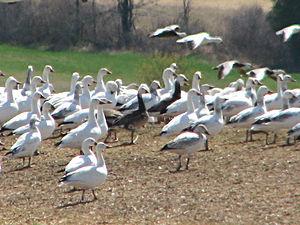
L'Oie des neiges est une espèce d'oiseau palmipède appartenant à la famille des Anatidae et de la sous-famille des Anserinae.